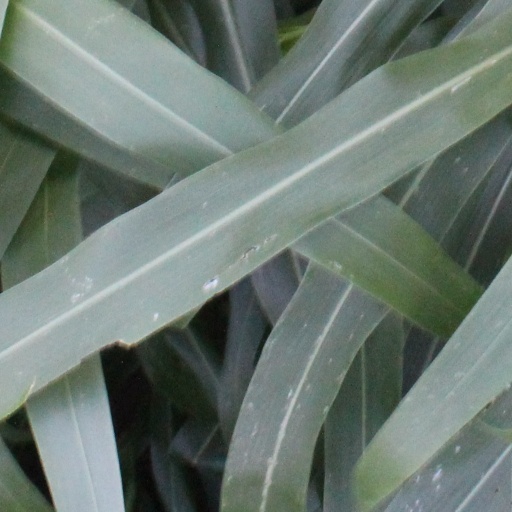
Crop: sorghum